Anattā

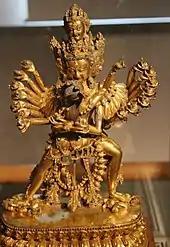
Tibetan and Nepalese Buddhist deities Nairatmya and Hevajra in an embrace. Nairatmya is the goddess of emptiness, and of "anātman" realization.

The "anātman" doctrine is extensively discussed in and partly inspires the ritual practices of the Vajrayāna tradition. The Tibetan terms such as "bdag med" refer to "without a self, insubstantial, anātman". These discussions, states Jeffrey Hopkins, assert the "non-existence of a permanent, unitary and independent self", and attribute these ideas to the Buddha.